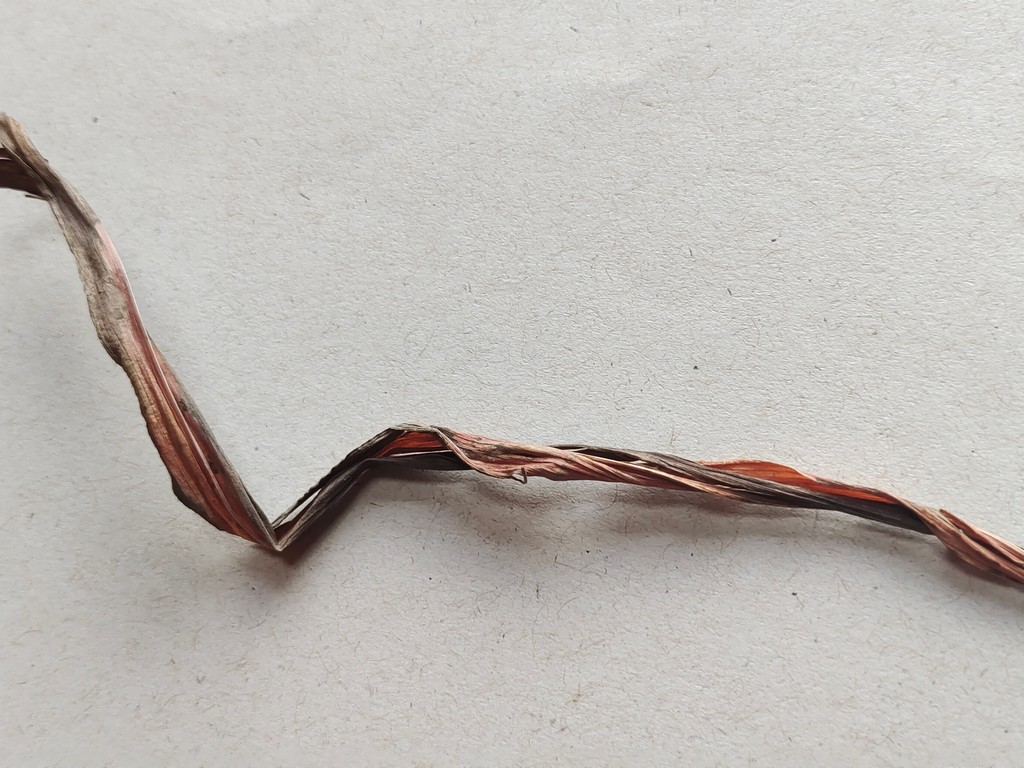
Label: Dried